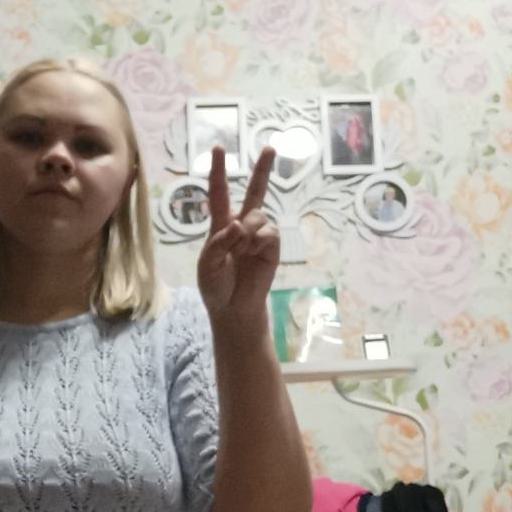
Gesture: peace